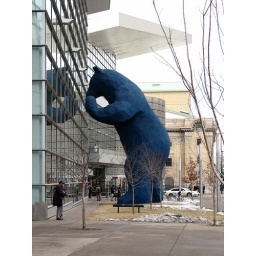
bear peering in glass